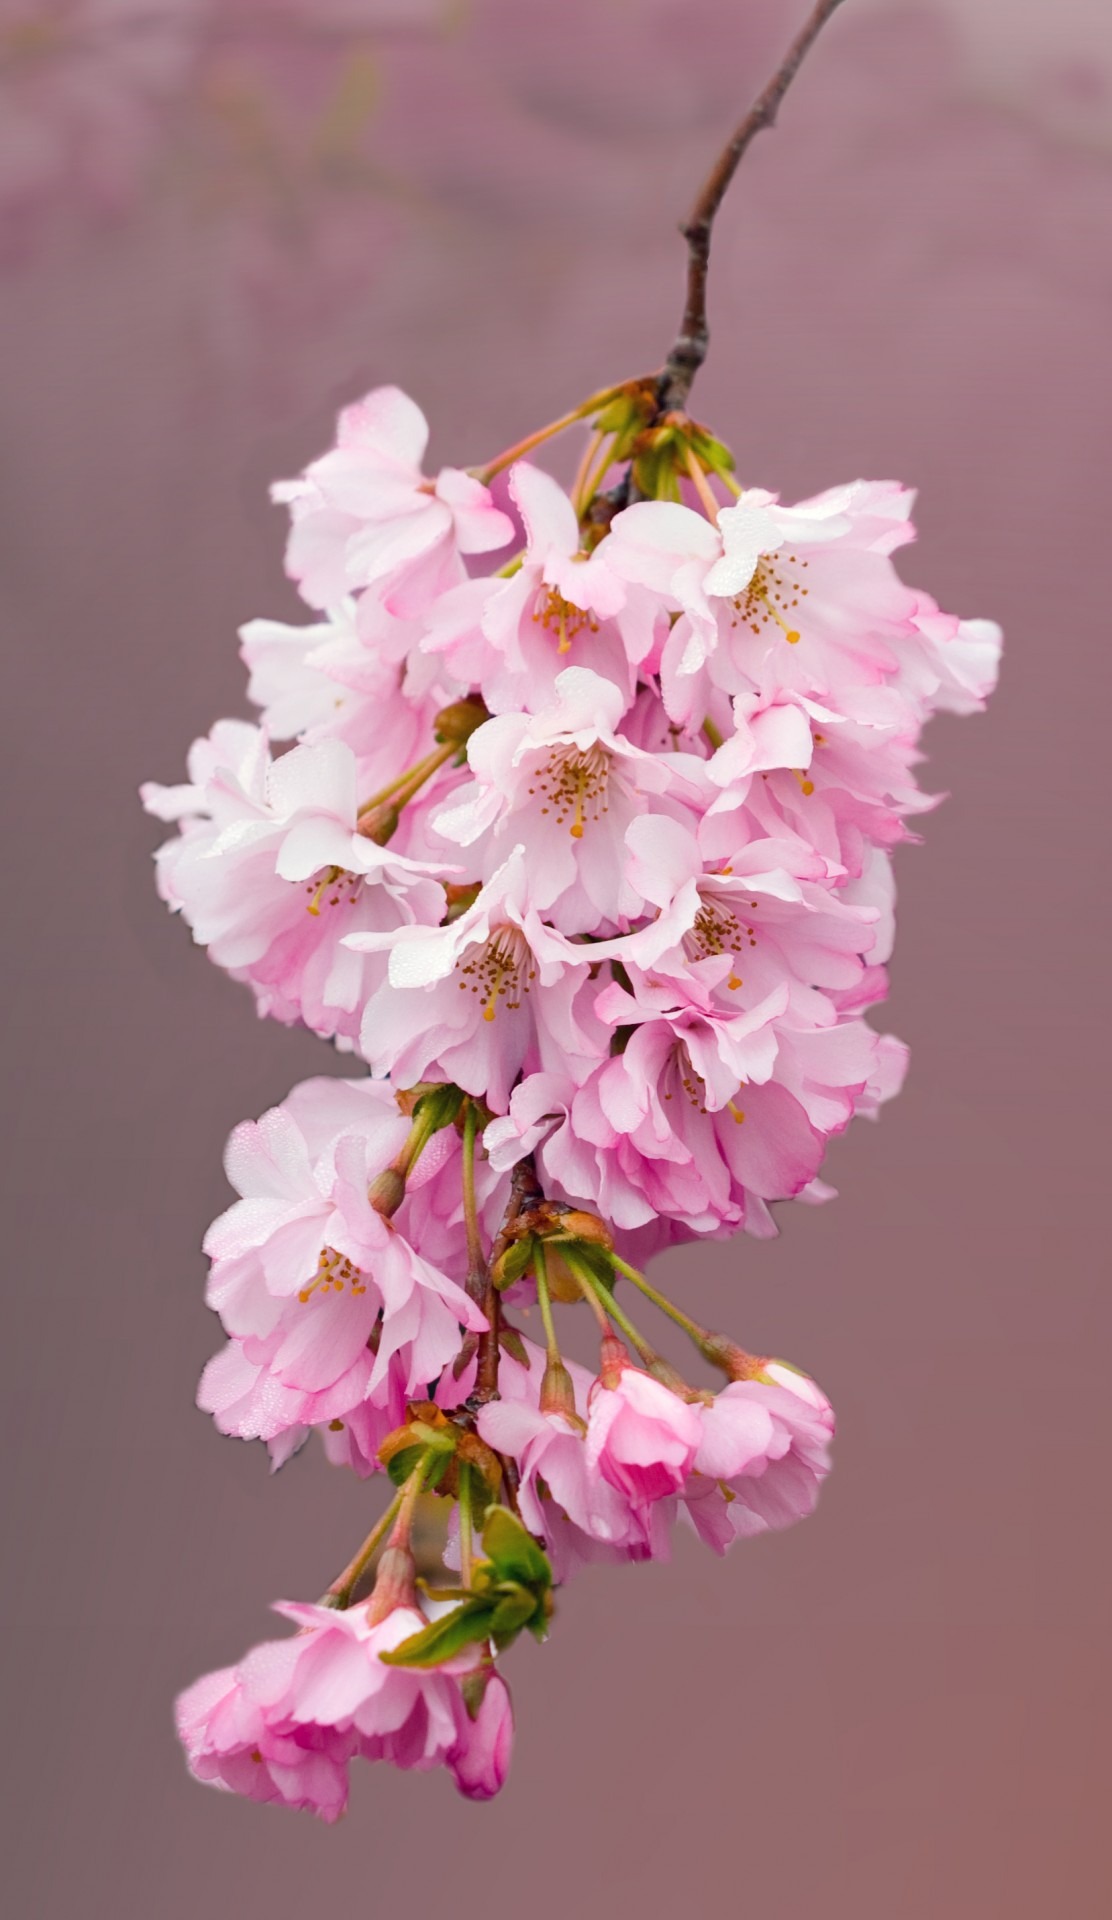
tree, nature, branch, blossom, plant, flower, petal, floral, food, spring, produce, pink, flora, cherry blossom, flowers, close up, petals, details, beautiful, delicate, blooms, floristry, cherry, macro photography, flowering plant, rose family, land plant